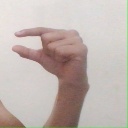
अक्षर: ग